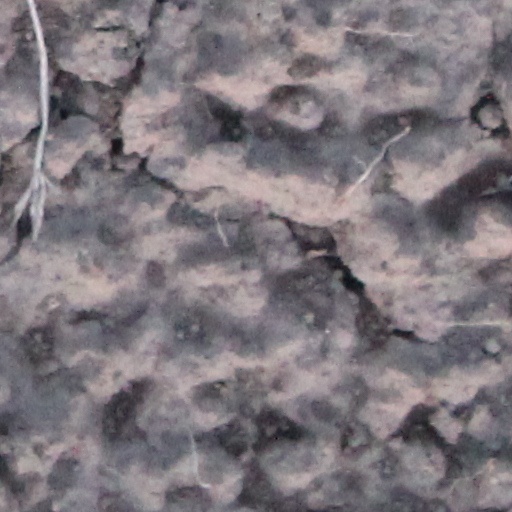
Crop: wheat